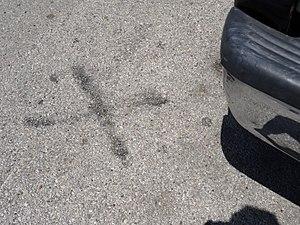
J. D. Tippit, de son nom complet supposé Jefferson Davis Tippit, est un agent de police de Dallas, Texas, qui a été abattu moins d'une heure après l'assassinat du président Kennedy alors que, selon les témoins, Tippit avait interpellé un individu, peut-être parce que sa description correspondait au premier signalement de l'assassin présumé du président.